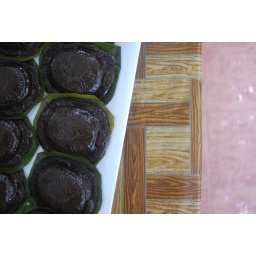
black ku cake (in peranakan, &amp;quot;kue ku itam&amp;quot;) in the making... 6/6